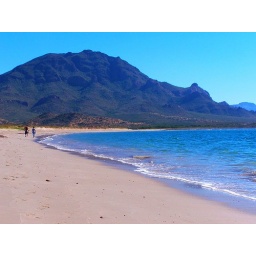
Gorgeous beach near the San Carlos Estuary. The fresh water enters where the beach rounds the curve.